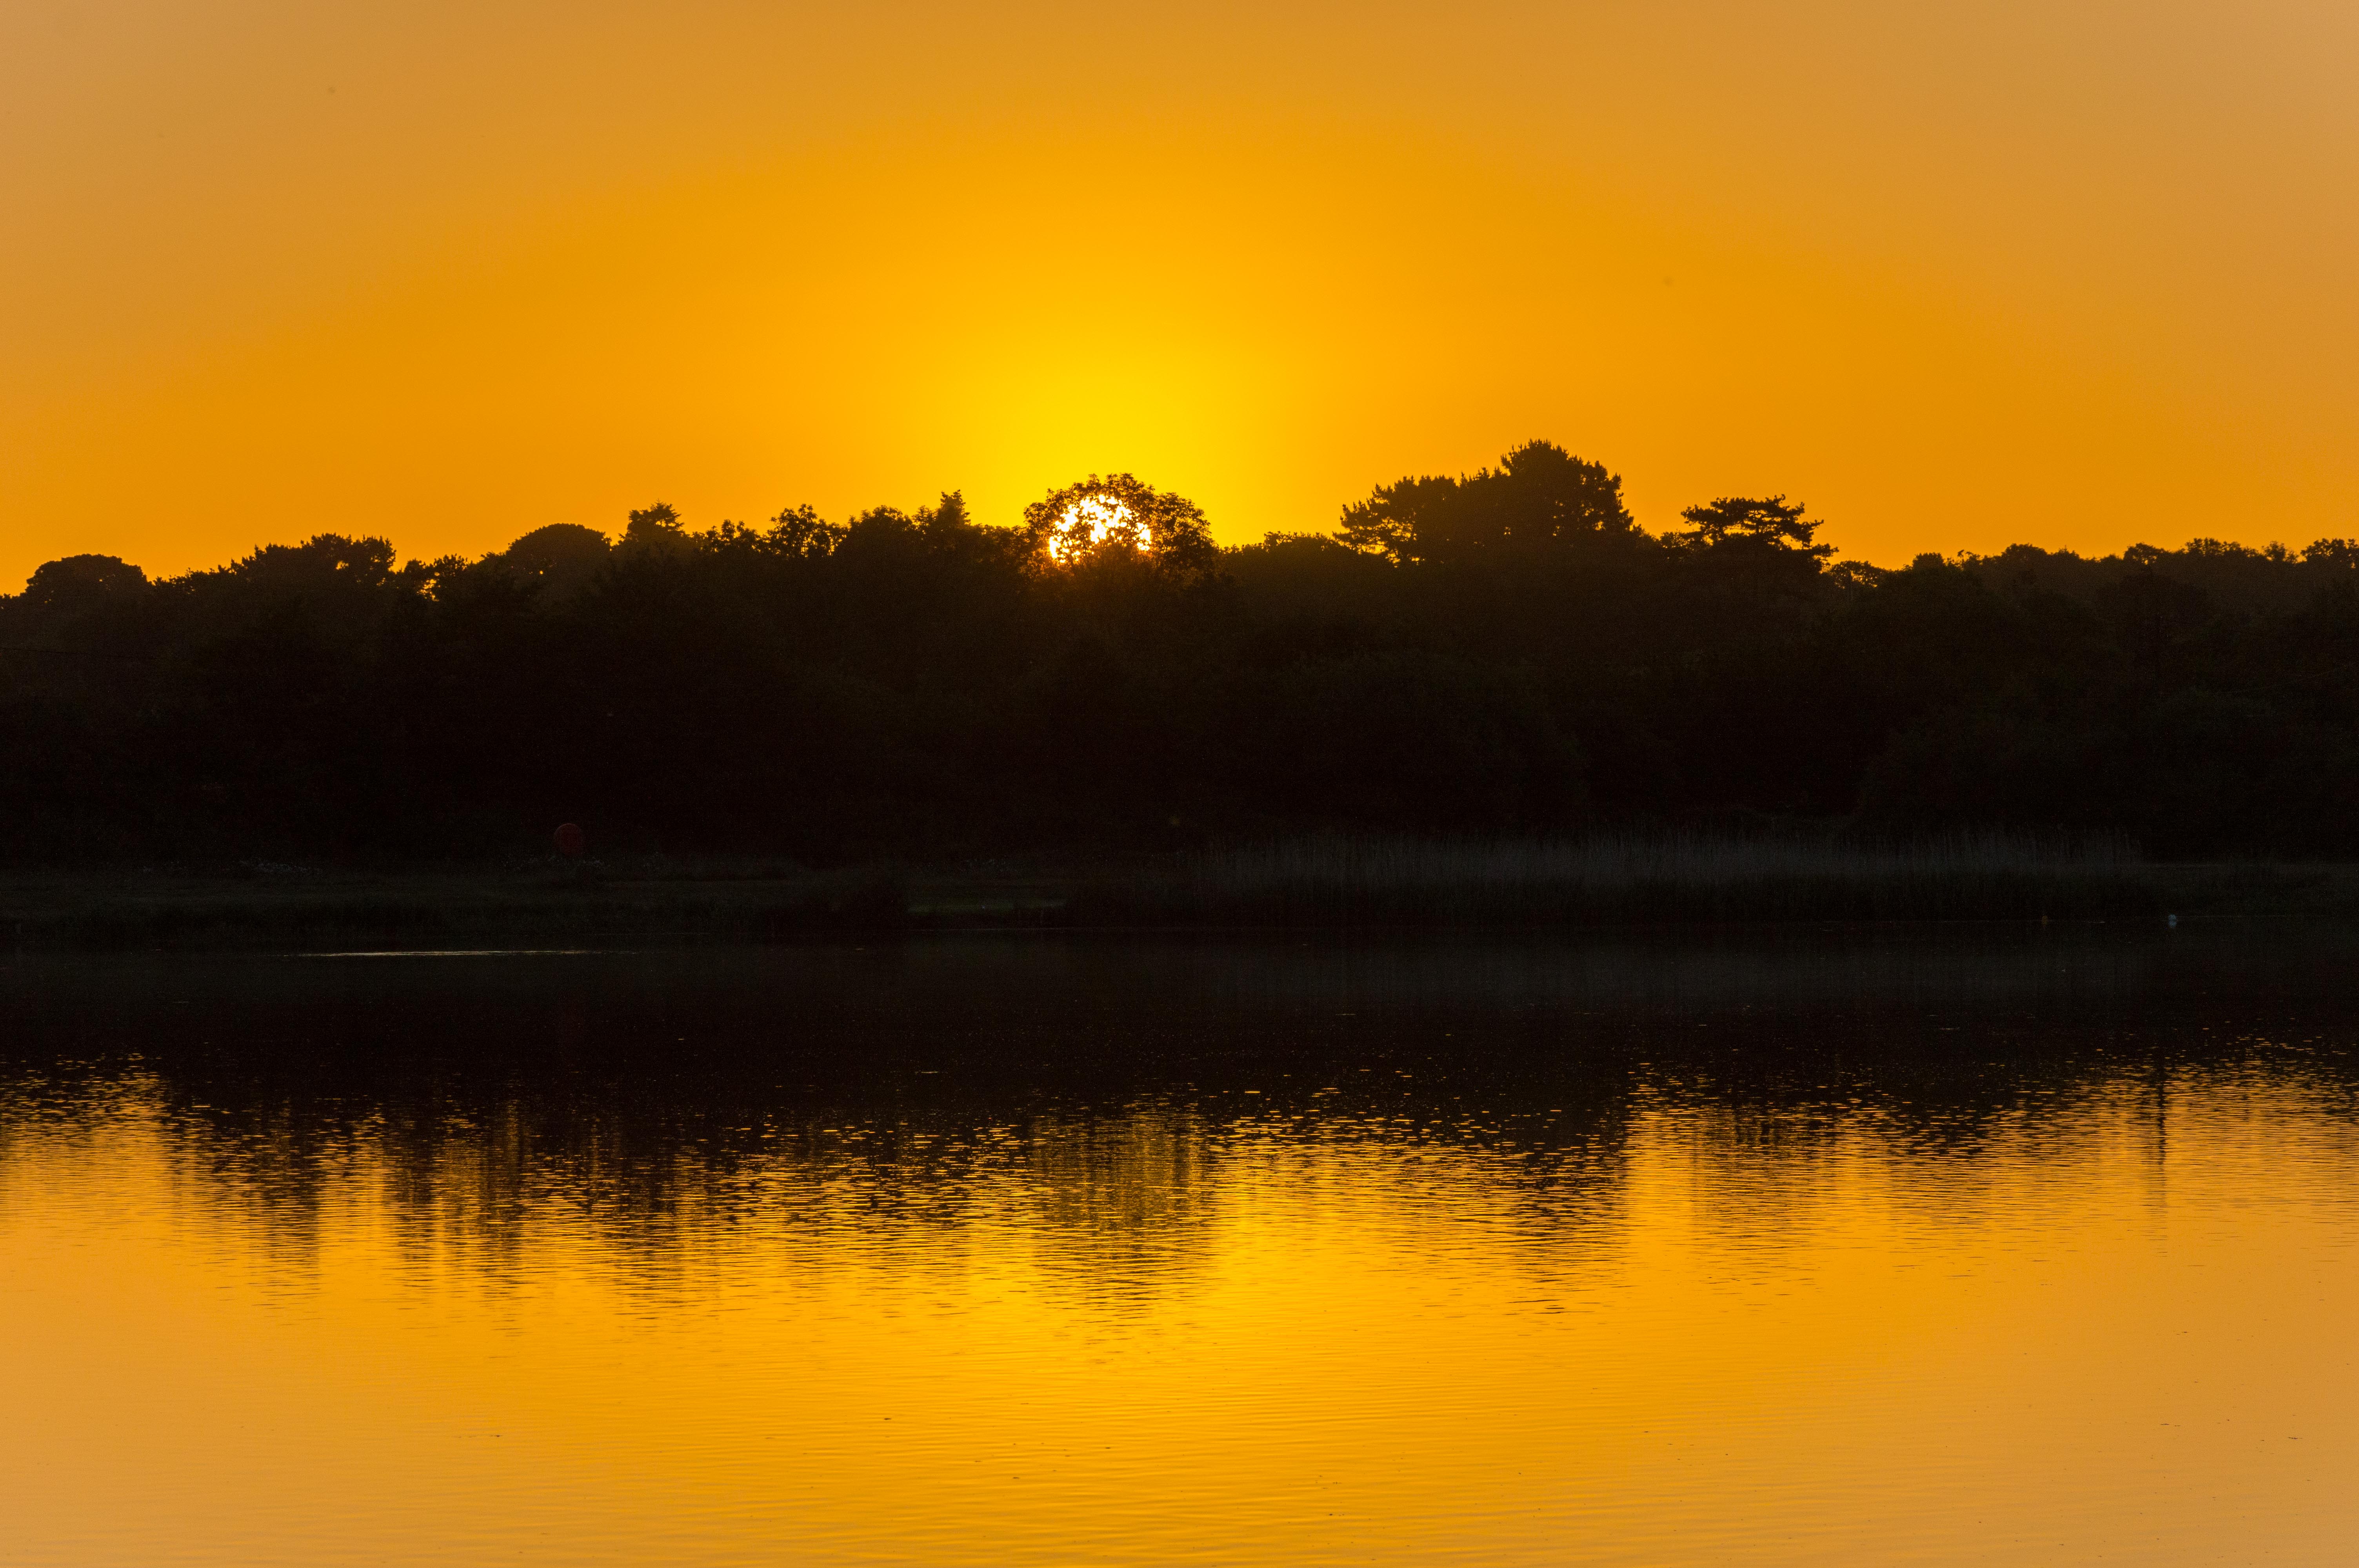
nature, horizon, sun, sunrise, sunset, sunlight, morning, lake, dawn, dusk, evening, reflection, reservoir, nikon, world, war, remembrance, forget, dday, dorset, lest, we, longham, afterglow, atmospheric phenomenon, red sky at morning